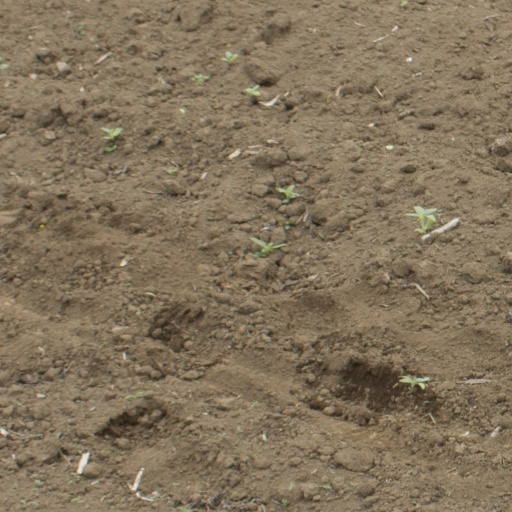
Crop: Jerusalem artichoke